Grant Denyer

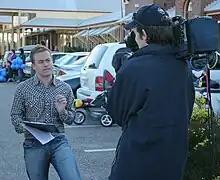
Denyer filming a weather segment for "Sunrise"

Denyer won the fourth series of "Dancing with the Stars" and also hosted the celebrity duet singing competition "It Takes Two" from 2006 to 2008. He has also presented "All Time Greatest Aussie Bloopers", "Guinness World Records" with co-host Shelley Craft and "Australia's Got Talent". He is the holder of five official Guinness World Records.